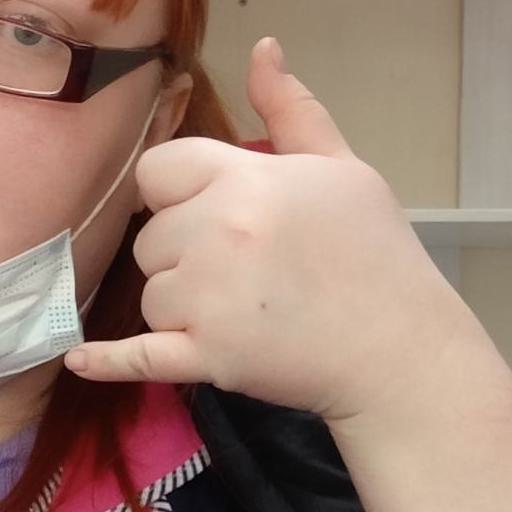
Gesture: call